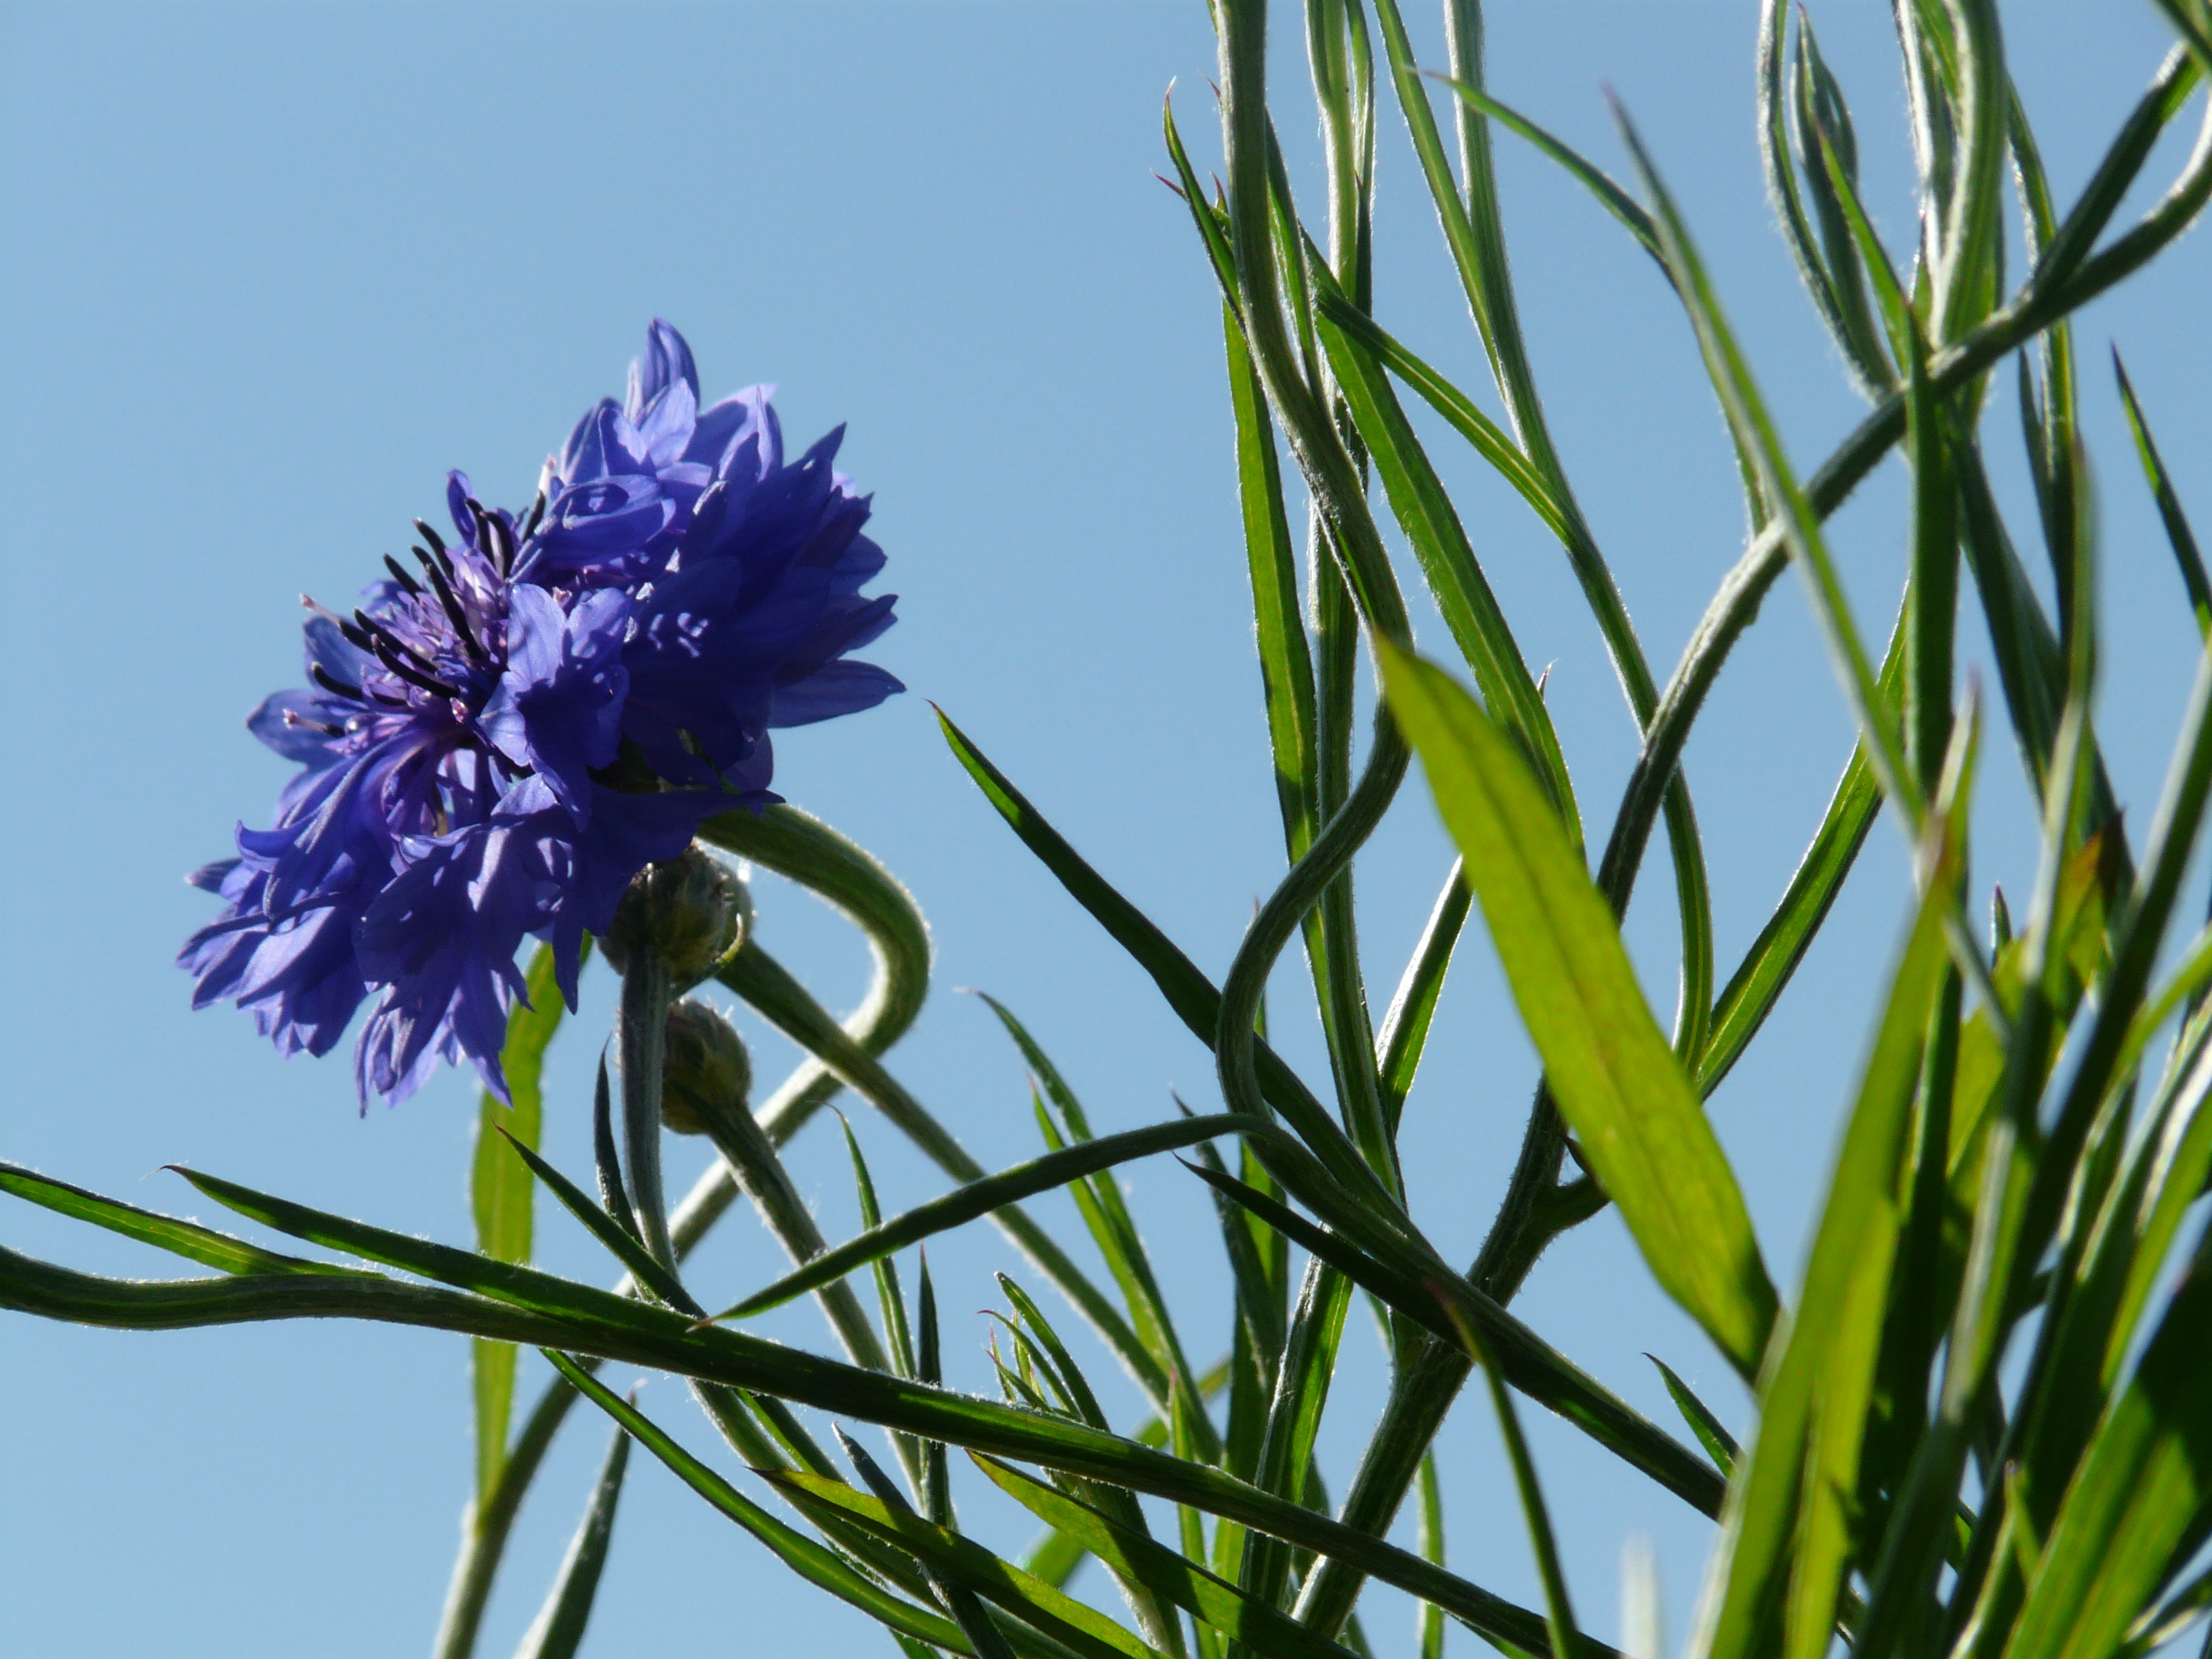
nature, grass, blossom, plant, field, meadow, prairie, flower, bloom, summer, green, herb, botany, blue, flora, wildflower, stalk, centaurea cyanus, cornflower, leaves, asteraceae, centaurea, bud, true leaves, knapweed, composites, macro photography, flowering plant, daisy family, zyane, grass family, plant stem, land plant, ellyptic, leaflet gap, lancet shaped